Marie Yovanovitch

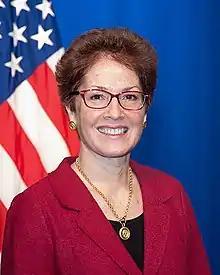
Official portrait, 2015

Marie Louise "Masha" Yovanovitch (born November 11, 1958) is a Canadian-American former diplomat and retired senior member of the United States Foreign Service. She served in multiple State Department posts, including Senior Advisor to the Under Secretary of State for Political Affairs (2004–2005), U.S. Ambassador to Kyrgyzstan (2005–2008), U.S. Ambassador to Armenia (2008–2011), Principal Deputy Assistant Secretary for the Bureau of European and Eurasian Affairs (2012–2013), and Ambassador to Ukraine (2016–2019). Yovanovitch is a diplomat in residence at the Institute for the Study of Diplomacy at Georgetown University. On January 31, 2020, it was reported that she had retired from the State Department.